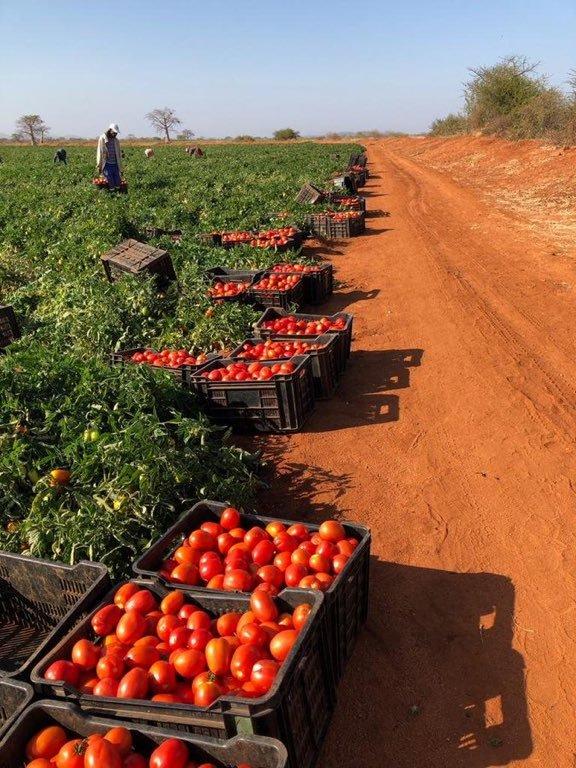
Miti, mkulima akiwa ndani ya shamba lenye mimea iliyo na majani ya rangi ya kijani pamoja na barabara ya vumbi. Vikapu vya plastiki vilivyojaa nyanya kwa ajili ya kupelekwa sokoni kuuzwa.